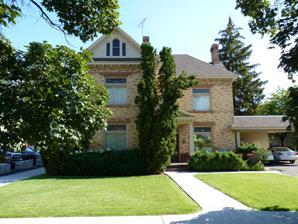
Building: John E. Booth House
Country: United States of America
Year built: 1900
Historic house in Utah, United States United States historic place John E. Booth House U.S. National Register of Historic Places John E. Booth House Show map of Utah Show map of the United States Interactive map showing the location of John E. Booth House Location 59 West 500 North Provo, Utah Coordinates 40°14′25″N 111°39′32″W / 40.24028°N 111.65889°W / 40.24028; -111.65889 Area less than one acre Built 1900 Architectural style Victorian NRHP reference No. 82004171 Added to NRHP February 11, 1982 The John E. Booth House is a historic house located in Provo, Utah . John E. Booth was a significant Provoan, and was extensively involved in Provo's community and religious affairs.  Located at 59 West and 500 North and less than one acre in size, the John E. Booth House was built in 1900, and happens to be the only 2 + 1 ⁄ 2 -story Victorian Mansion in Provo, Utah.  This house is significant not only as a Victorian mansion, but because its "Bricks were individually painted to create a variegrated design effect" (Historic Provo p. 10).  The house was added to the National Register of Historic Places in 1982. The house was designated to the Provo City Historic Landmark Register on May 26, 1995. Structure The plan of this 2 + 1 ⁄ 2 -story brick house derives from the vernacular L-plan [ clarification needed ] and has a T extension [ clarification needed ] in the rear.  A hip roof [ clarification needed ] and a gable roof section intersect to form the L.  The extension has a hip roof.  From each end of the hip roof are gable projections with pent roofs like the pent roof of the gable on the facade.  Two tall chimneys with elaborate corbelling [ clarification needed ] project from the hip roof section.  Divisions between stories are subtly emphasized.  Pairs of stringcourses divide the basement, first, second and third stories from one another.  The division between the basement and first floor is further emphasized by color differentiation in the brick.  The red brick of the basement was left unpainted, whereas the brick and mortar joints of the rest of the house except that on the T extension, have been painted various shades of brown and tan to create a varigated effect.  The division between the second and third floors has a line of obliquely set bricks that runs beneath the stringcourses at the height of the second story lintels. The fenestration of the facade is simple and carefully balanced.  On the east half, the gable end, a simple Palladian window is centered on the top half story and a broad single sash window with a stained glass transom and stone lintel and lugsill is centered on each of the two lower stories.  A single story square hip roof brick entrance chamber fills the angle of intersection of the hip and gable roof sections.  Above it is a simple double hung sash window.  On each story of the west half of the hip roof section is centered a single window similar to those on the gable end.  Windows on the east, west and south sides of the building are long, narrow, have jigsaw cut detailing in the decorative arch above them, and are topped with a segmented reliving arch.  Classical detailing includes:  a boxed cornice on the main roofline and on that of the brick entry which is completely supported by brackets except on the T addition; the pediment over the entrance supported by a classical pier and pilaster which has a fan type of decoration on the tympanum; and dentils which line the lower edge of the transom of each single sash window.  Major alterations include a change in the size of the opening of a window on the east wall and the addition of two frame extensions to the east and west sides of the T extension." John E. Booth Born in England in 1847, John E. Booth traveled to Utah with his parents in 1857 as a result of his family converting to the L.D.S. faith.  Attaining his early education in England and his latter in the United States, studying at the University of Deseret and teaching in various towns throughout Utah, Booth eventually began to study law under the direction of John B. Milner.  Booth began practicing law in 1875, the same year that he became the city attorney for the city of Provo. While serving in Provo, Booth was also a district judge.  Active in politics as well as law, Booth served in the Utah Territorial Senate from 1890 to 1891, Mayor of Provo, and president of the local schoolboard.  Booth was also a businessman, serving as director of several businesses and banks in the city of Provo, and heading the Utah Valley Iron Mining and Manufacturing Company. Stalwart in his faith, John E. Booth served in many capacities in the Mormon religion throughout his life.  He served in the position of a bishop (the man who presides over the local congregation), for the Provo Fourth Ward for over twenty years.  Although he was a polygamist, having taken two wives in the early 1870s, both died approximately ten years later.  He married again, but only one wife.  John E. Booth died in 1920, and left the house to his widow.  Selling it to her daughter and spouse, Elsie and Isaac E. Brockbank in 1923, the house still remains in the Brockbank family today. References